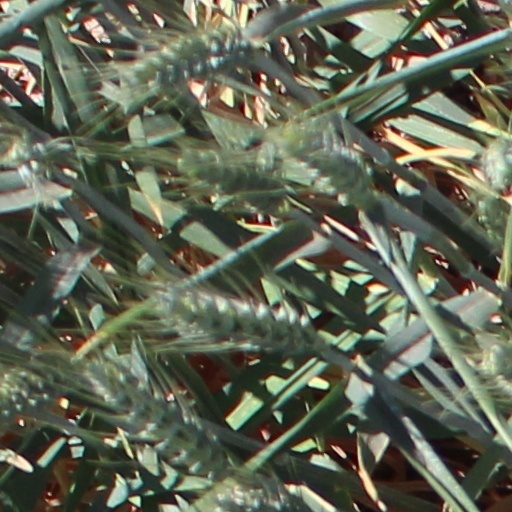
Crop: wheat